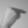
ASL letter: H